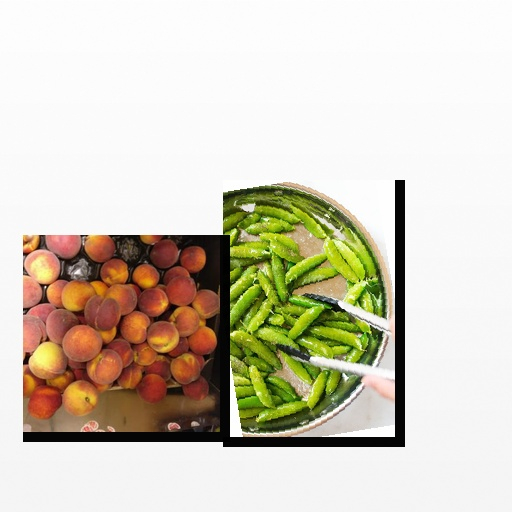
Food items: peas, peach